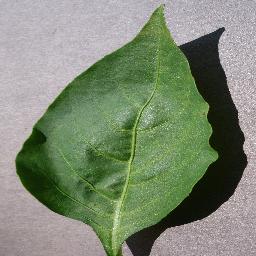
Label: Pepper,_bell___healthy